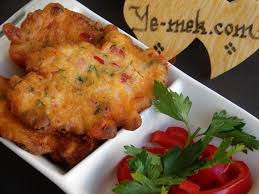
Yemek: mucver